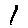
Label: 1